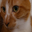
Label: cat